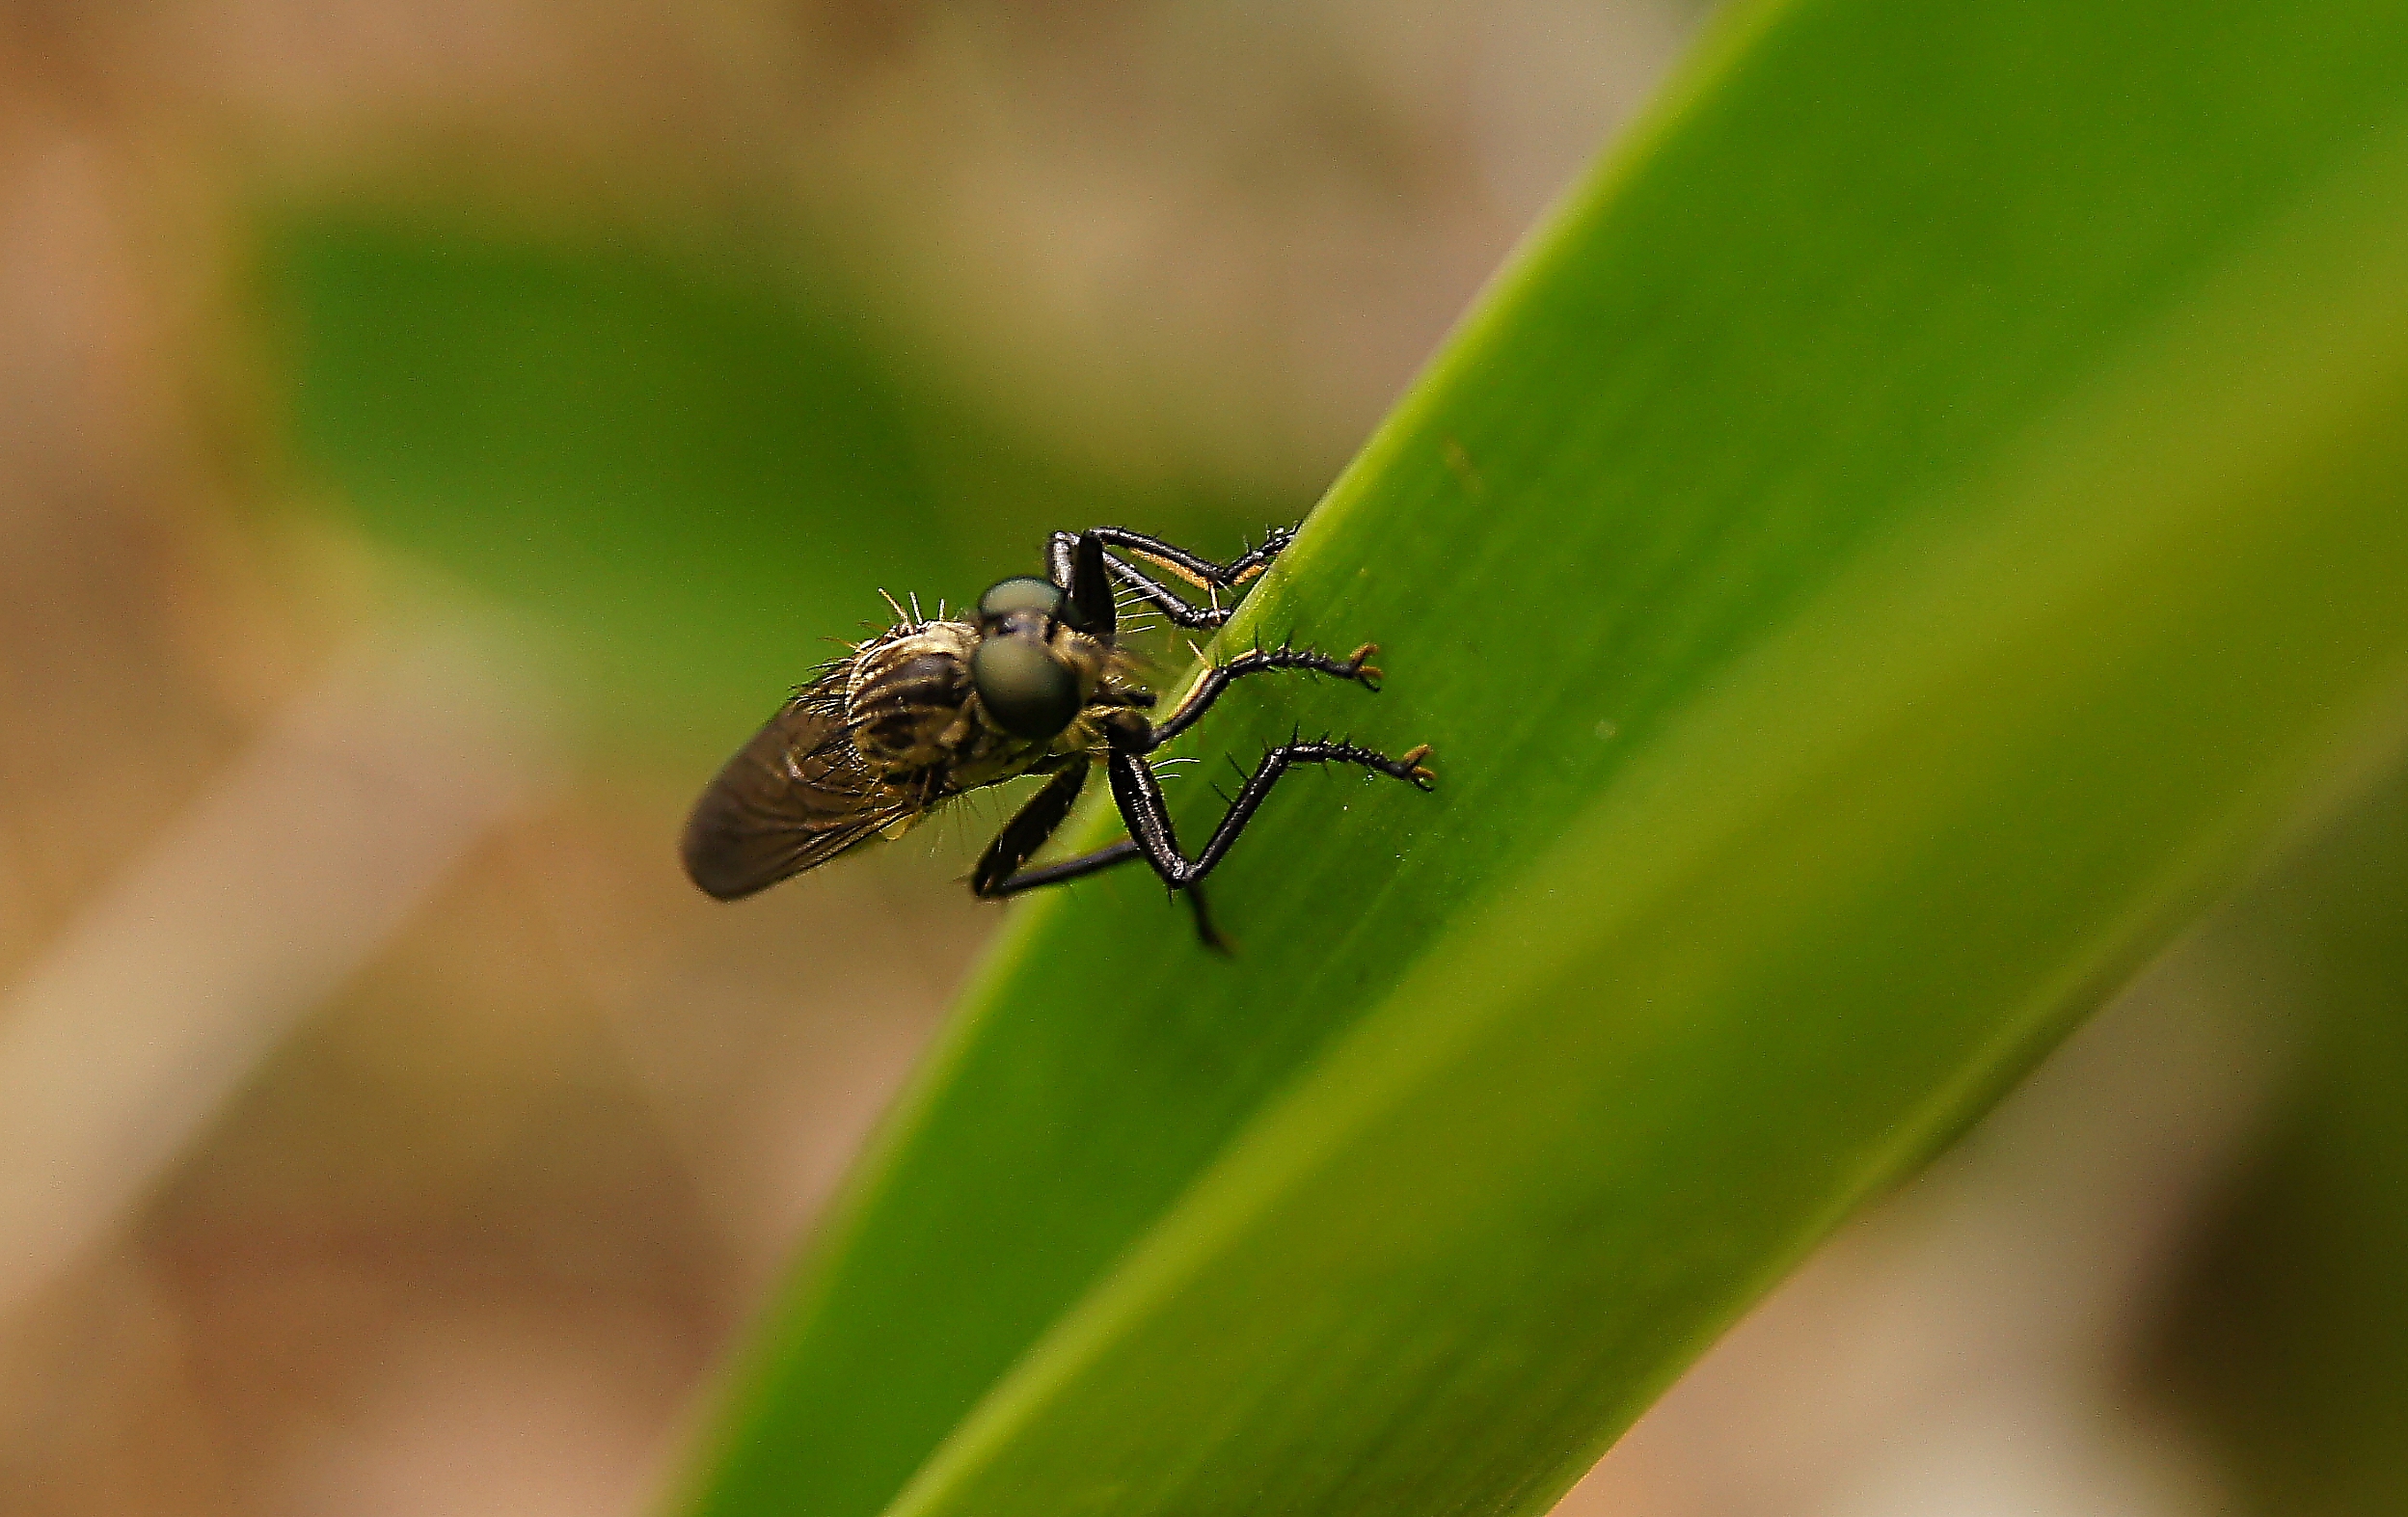
nature, photography, leaf, flower, fly, green, insect, macro, fauna, invertebrate, close up, animals, dragonfly, naturaleza, ggl1, animales, sonya55, macro photography, arthropod, plant stem, dragonflies and damseflies